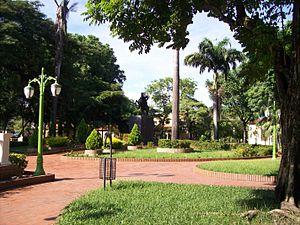
Barinas est une ville et la capitale de l'État de Barinas au Venezuela.